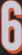
Number: 6